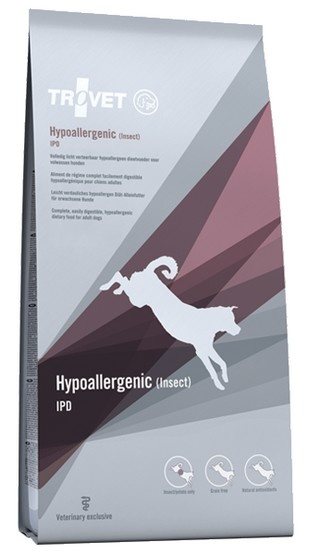
Trovet IPD Hypoallergenic Insects dla psa 10kg
Hypoallergenic Insect IPD Pierwsza w Europie karma dietetyczna dla psów bazująca na owadach Wskazania : Dla psów dorosłych Alergie pokarmowe Nietolerancja pokarmowa Schorzenia jelit Dieta eliminacyjna Schorzenia skóry Schorzenia żołądka Przeciwwskazania: Nadwrażliwość na białko owadów Alergia na mięczaki i skorupiaki Wiek szczenięcy (okres wzrostu) Karma Trovet IPD jest kompletną, lekkostrawną karmą dietetyczną przeznaczoną dla dorosłych psów. Została specjalnie opracowana w celu redukowania nietolerancji określonych składników i/lub składników odżywczych. Skład: ziemniaki, mączka z owadów, tłuszcz drobiowy, witaminy i pierwiastki śladowe, drożdże (hydrolizat), węglan wapnia, olej rybny, siemię lniane. Analiza: wilgotność 8% białko 21% tłuszcz 16% węglowodany 43,6% popiół 6,4% błonnik 5% wapń 1,46% fosfor 1,34% sód 0,35% potas 0,38% cynk 100 mg/kg jod 2 mg/kg witamina A 25 000 IU/kg witamina D 2 000 IU/kg witamina E 500 mg/kg Dawkowanie: Przed zastosowaniem niniejszej diety zaleca się konsultację weterynaryjną. W przypadku alergii pokarmowej lub nietolerancji pokarmowej zalecany początkowy okres stosowania karmy Hypoallergenic (Insect) wynosi 3 do 8 tygodni. Po opanowaniu reakcji alergicznej, karma Hypoallergenic (Insect) może być podawana przez całe życie jako kompletna karma dietetyczna. Waga psa Karma sucha 5 kg 95 - 115 g 10 kg 155 - 190 g 20 kg 250 - 305 g 30 kg 350 - 430 g 40 kg 440 - 535 g 50 kg 520 - 630 g 60 kg 590 - 725 g
Brand: TROVET
Category: Animals & Pet Supplies > Pet Supplies > Dog Supplies > Dog Food > Prescription Dog Food